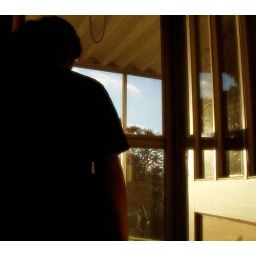
Me standing at the front door in the morning. Please don't mind the messy windows..they really need a good cleaning.